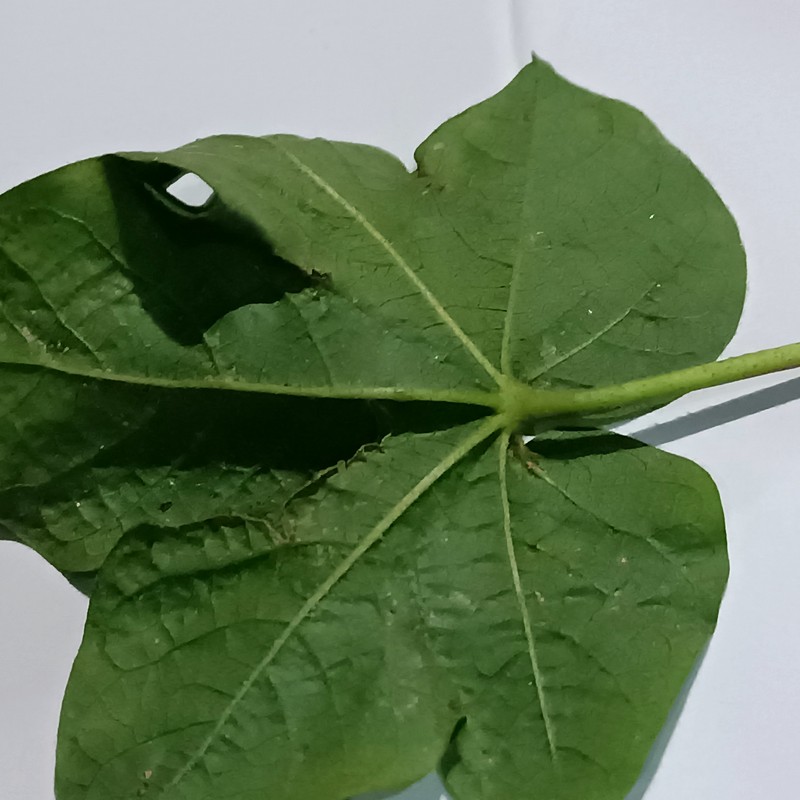
Label: Curl Virus